West Somerset Mineral Railway

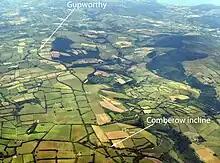
Remains of the line on the Brendon Hills, between Gupworthy and the Comberow incline.

The line is located in the Exmoor National Park, and funds have been made available for conservation through the Heritage Lottery Fund and other sources. Work has been undertaken on the incline winding house, trees cleared from the incline and repairs undertaken to preserve the remaining industrial structures.